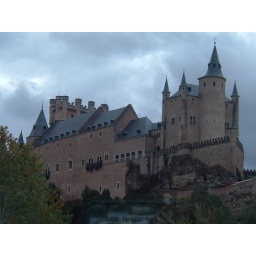
This castle was the base for the one in Sleeping Beauty